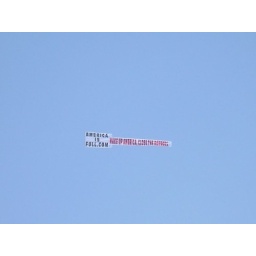
This banner was flown by a plane flying over Berkeley.